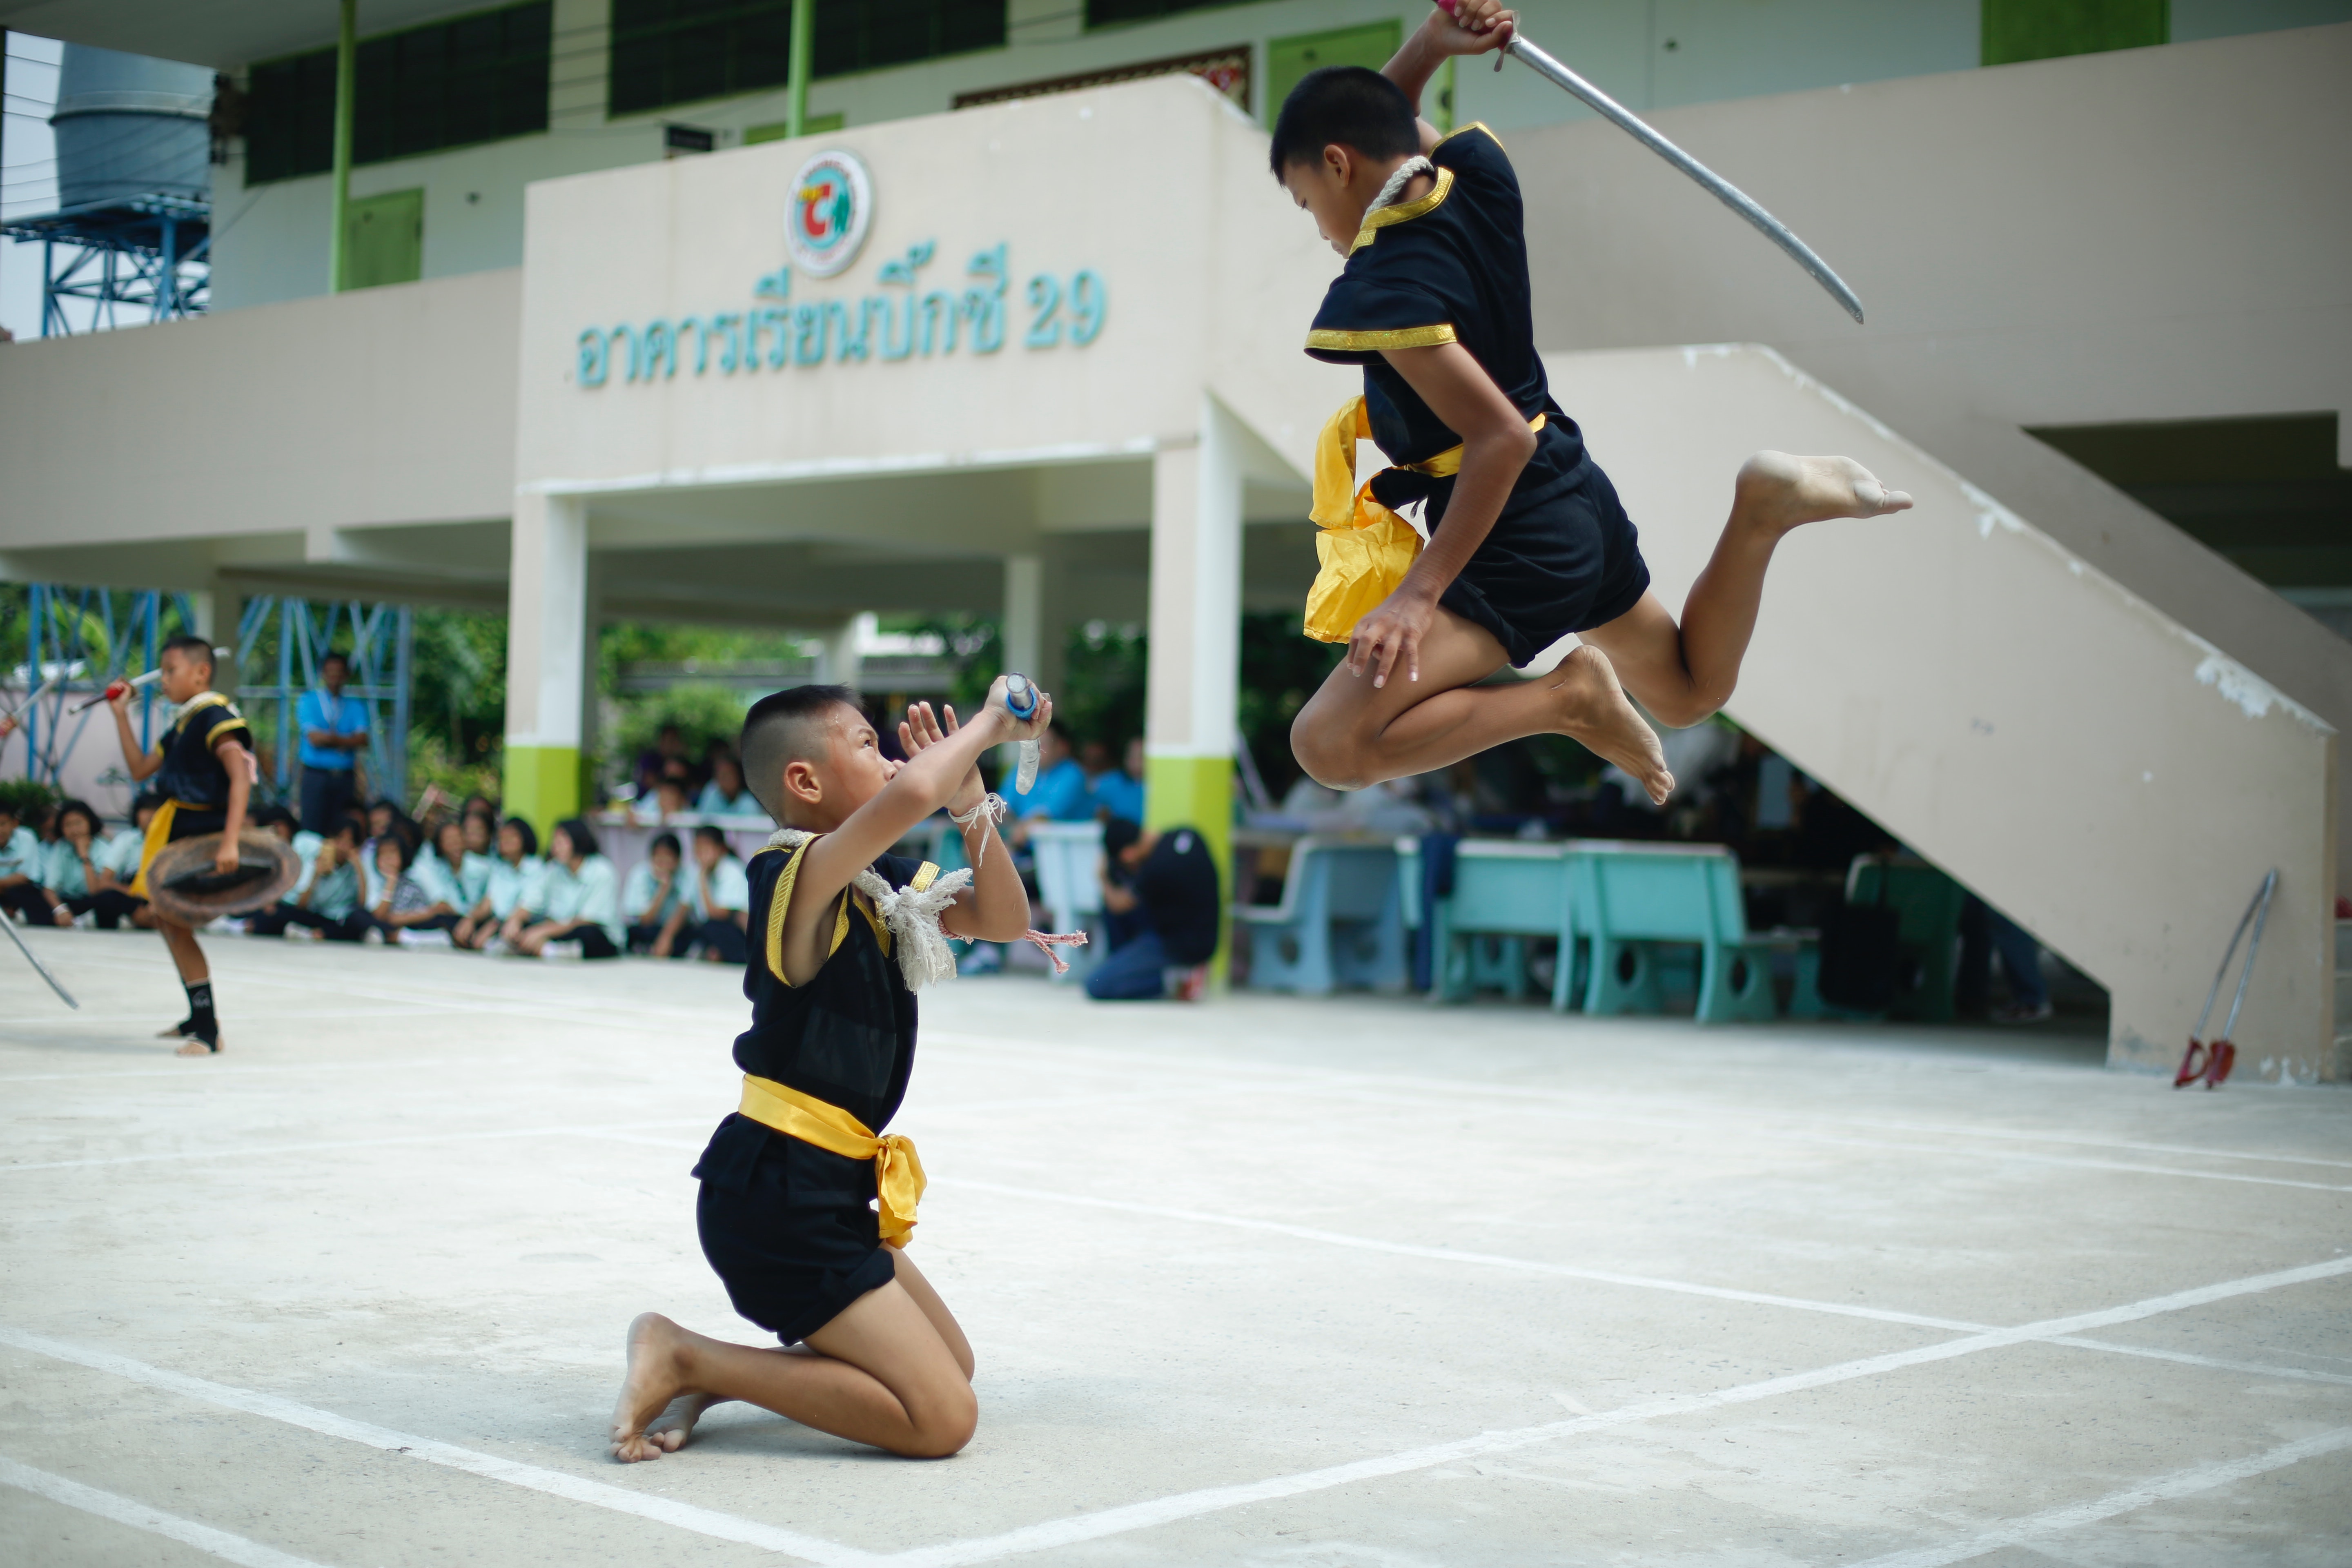
sports, competition event, recreation, sports equipment, team, team sport, championship, games, individual sports